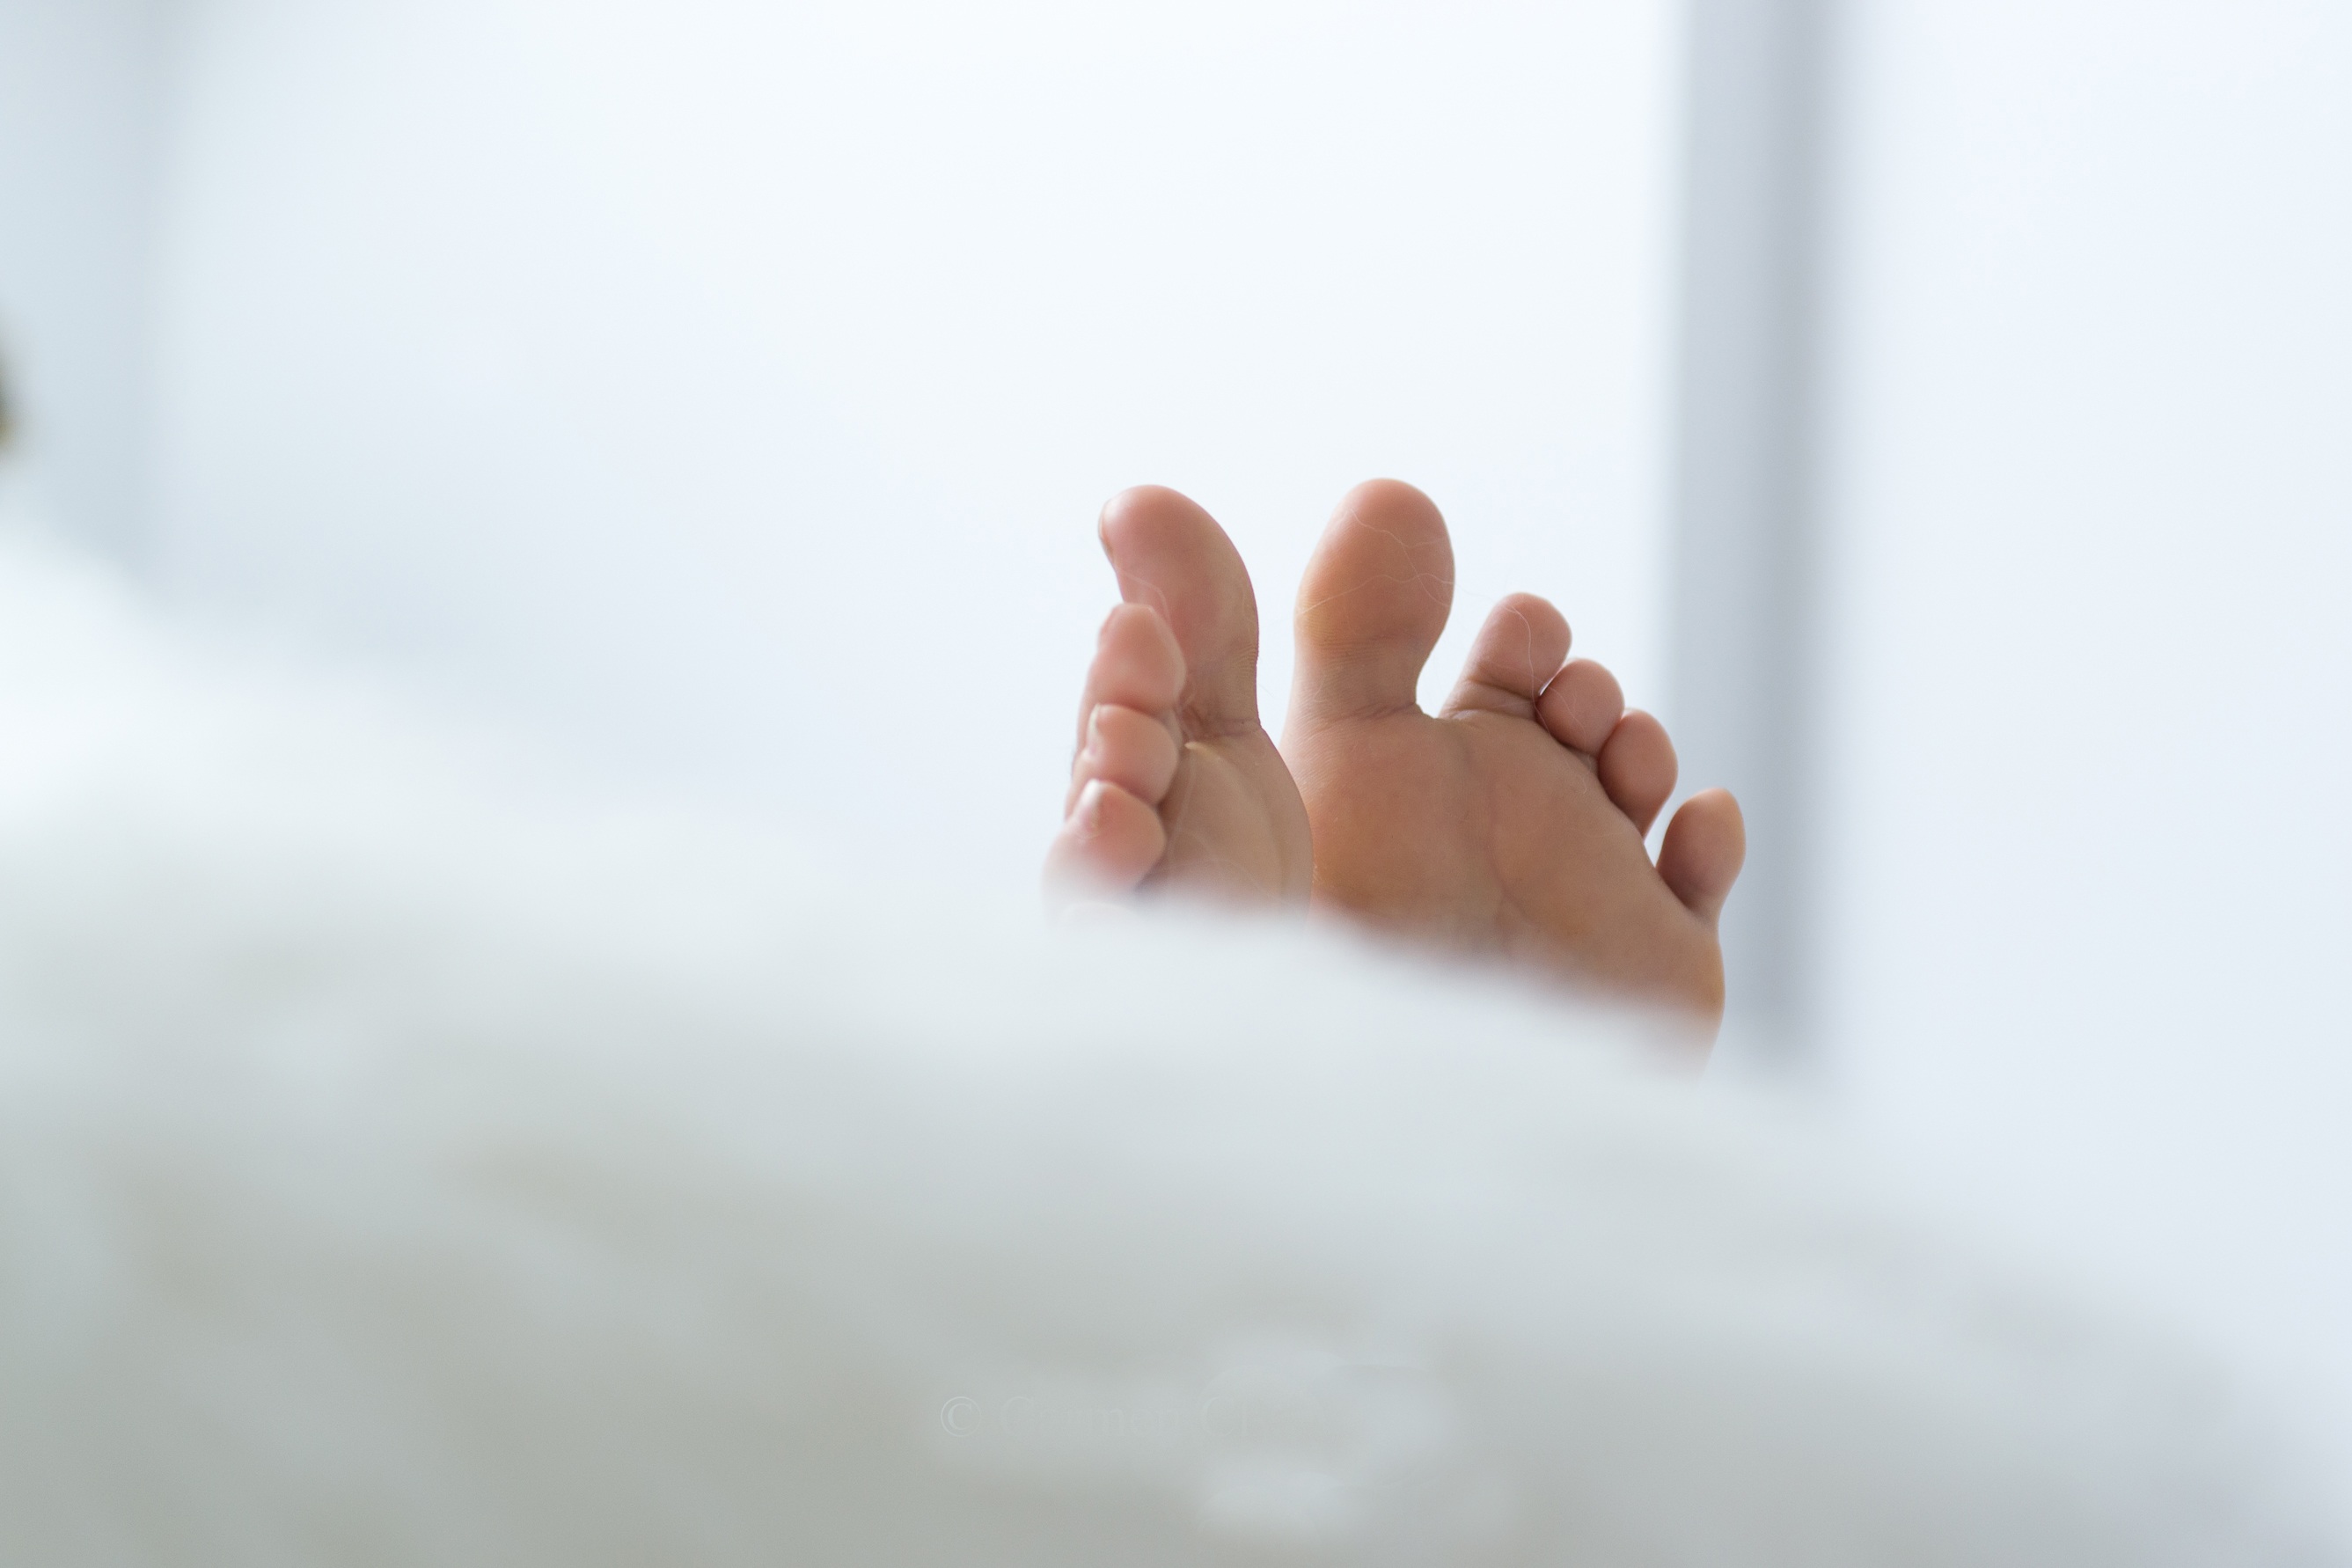
hand, footprint, feet, leg, finger, relax, child, close up, human body, infant, skin, thumb, interaction, sense, human action